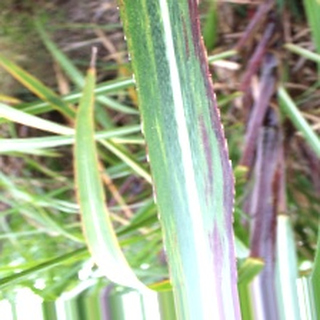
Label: sugarcane_bacterial_blight